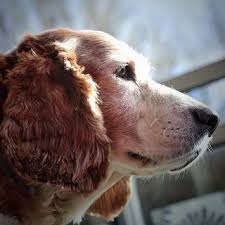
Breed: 202-n000023-Welsh_springer_spaniel